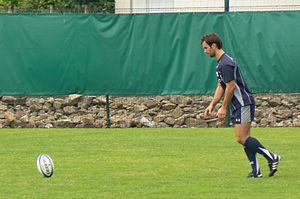
Le rugbyman international français Morgan Parra lors d'un entraînement avec l'ASM Clermont Auvergne
Morgan Parra est un joueur de rugby à XV international français né le 15 novembre 1988 à Metz. Il évolue au poste de demi de mêlée au sein du club français de l'ASM Clermont Auvergne à compter de 2009 après trois saisons avec le CS Bourgoin-Jallieu. Il lui arrive aussi de jouer au poste de demi d'ouverture.